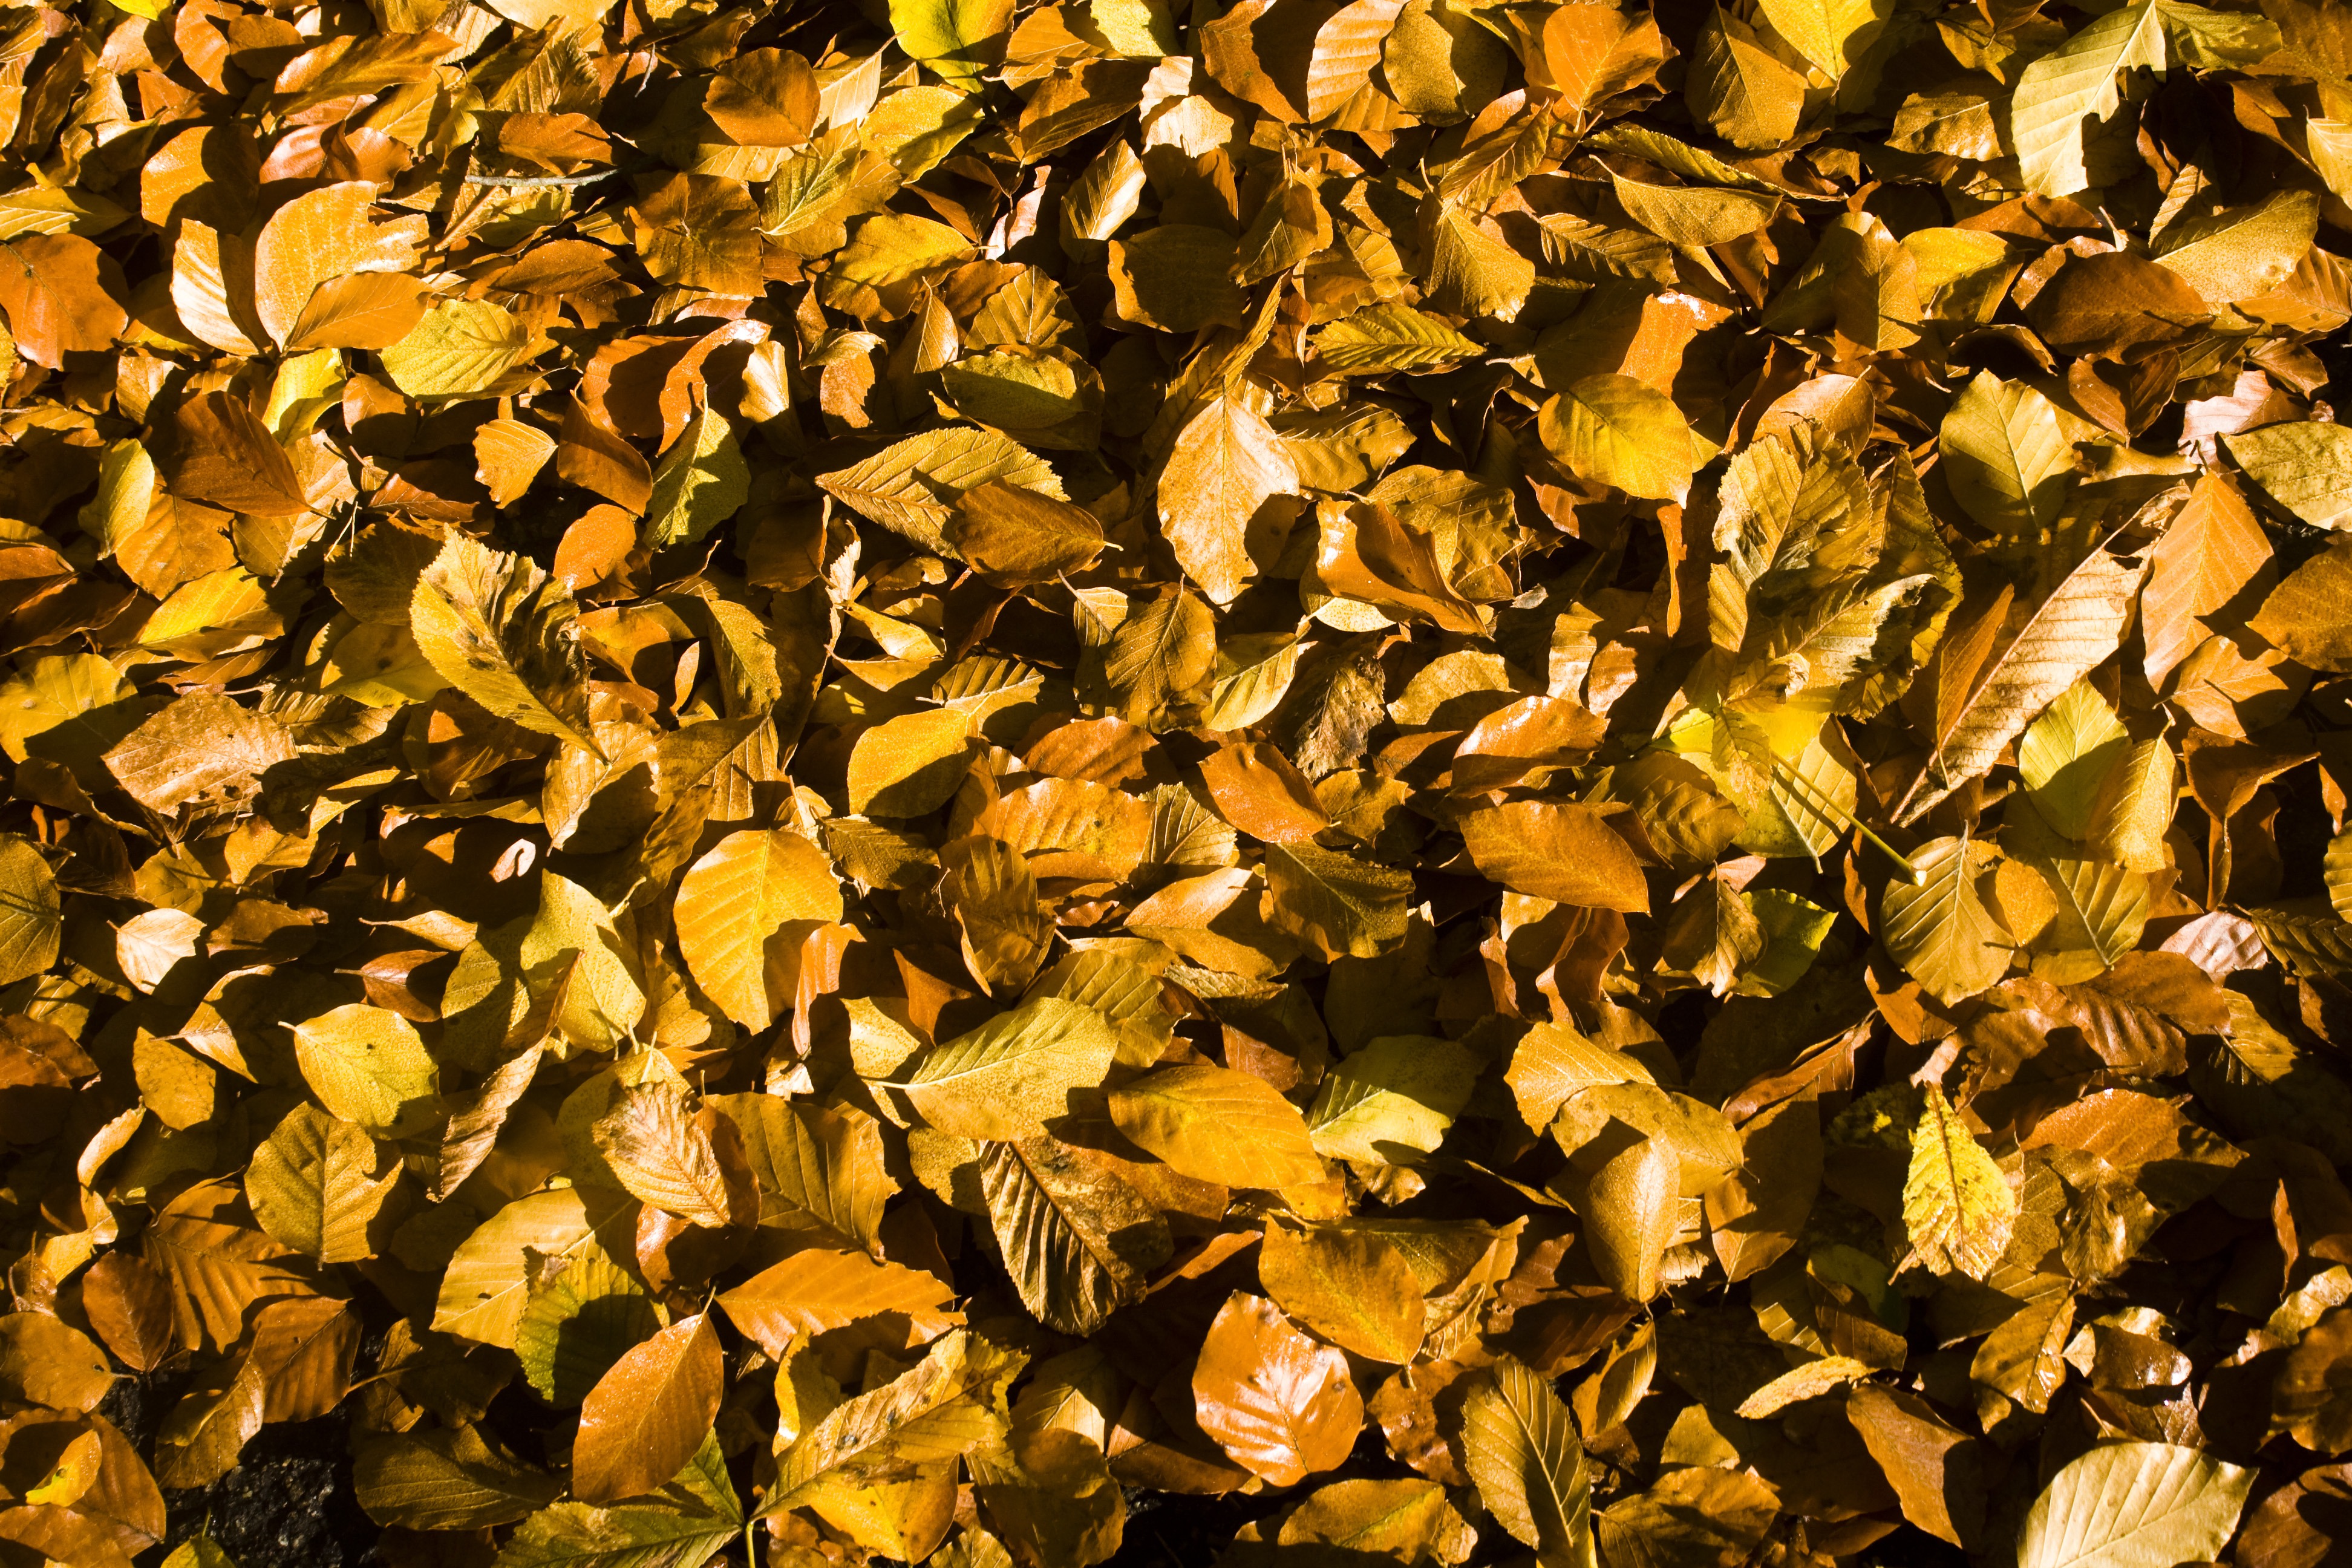
tree, nature, forest, branch, plant, ground, sunlight, leaf, flower, red, autumn, yellow, christmas, flora, season, background, deciduous, wallpaper, poinsettia, ecosystem, beech, maidenhair tree, background restoration, dekblaetter, woody plant, land plant